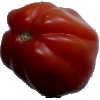
Label: Tomato Heart 1